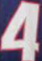
Number: 4